Panama Papers (Africa)

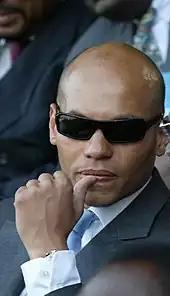
Senegalese politician Karim Wade

ICIJ partner Ouestaf.com was able to establish through the Panama Papers the existence of secret contracts between and DP World FZE (DP)and Mamadou Pouye, the bribery codefendant of Karim Wade, son of former prime minister Abdoulaye Wade. This information was not available at their trial; Ouestaf confirmed their financial ties to the corporation for the first time during the Panama Papers investigation. Wade was sentenced in 2015 to a six-year prison term by the Cour de répression de l'enrichissement illicite (Crei), a specialized anti-corruption court. Wade was accused of illegally amassing assets of more than $240 million; and his childhood friend Pouye was sentenced to five years for allegedly helping him. Both denied wrongdoing and the United Nations and Amnesty International said their rights had been violated at trial. Ouestaf's investigation did not address the legality of their trial. It did conclude that they had succeeded in tracing a payment to Pouye's oversea shell company from a subsidiary of DP.